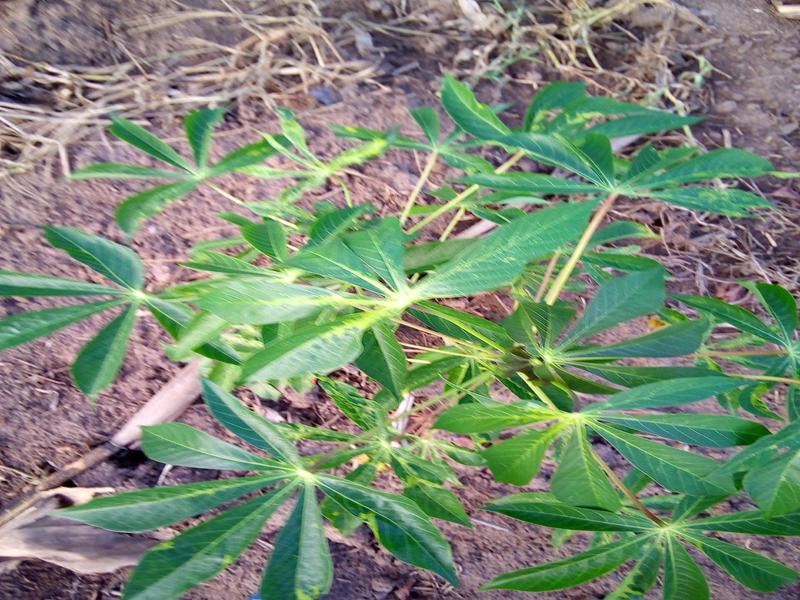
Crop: cassava
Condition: mosaic_disease